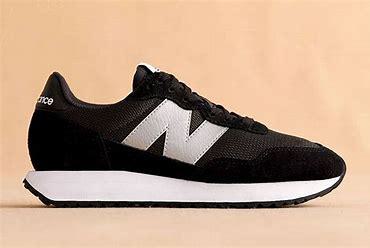
Brand: New
Model: Balance 237